Polish Navy Shipyard

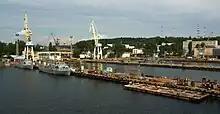
Polish Navy Shipyard, 2008.

Polish Navy Shipyard is a Polish shipyard located in Gdynia. It is the oldest operating shipyard in Poland.